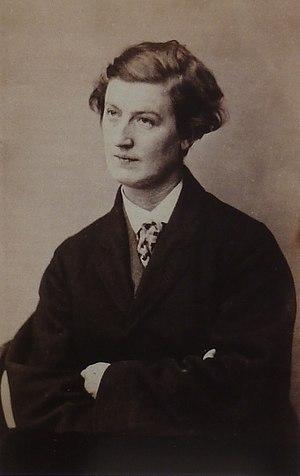
Hannah Cullwick est une servante domestique, modèle et diariste britannique.